José Tohá

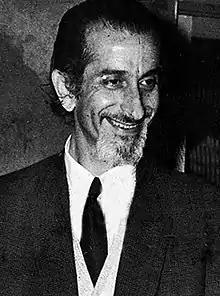

José Tohá González (February 6, 1927 – March 15, 1974) was a Chilean journalist, lawyer, and politician of the Socialist Party (PS).